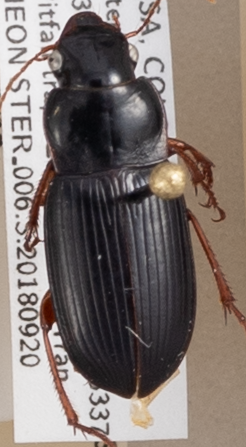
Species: Harpalus paratus
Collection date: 2018-09-20
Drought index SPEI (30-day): -0.9
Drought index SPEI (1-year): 0.86
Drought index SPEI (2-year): -0.128